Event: Nepal Earthquake
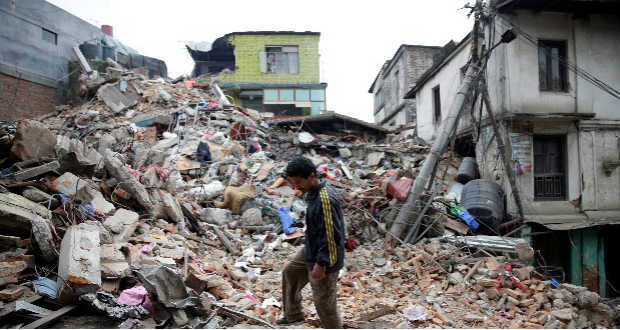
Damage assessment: damage